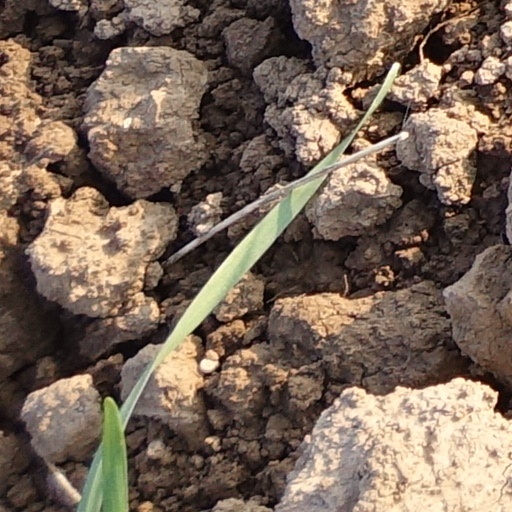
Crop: wheat